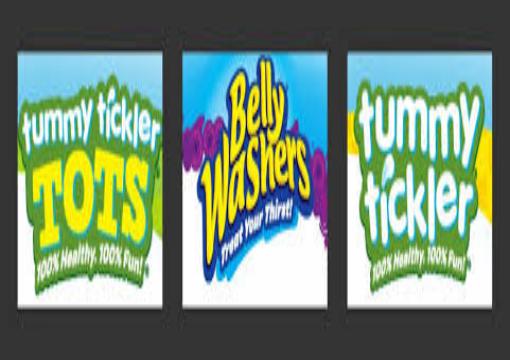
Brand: Bellywashers
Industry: Food